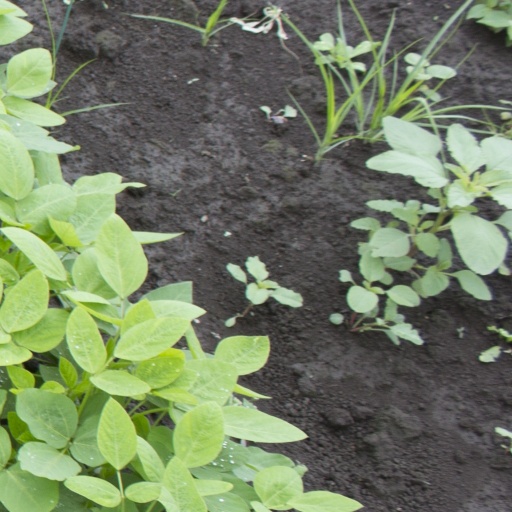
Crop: soybean